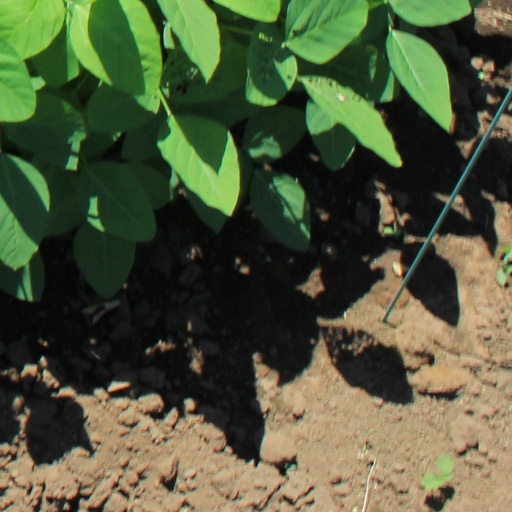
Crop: soybean